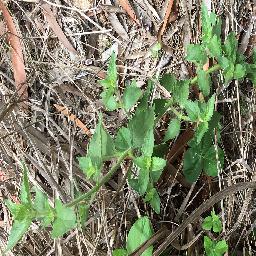
Label: siam_weed